Antanas Sniečkus

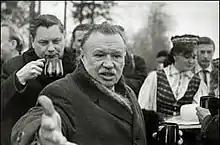
Sniečkus, date and location unknown

Antanas Sniečkus ( – 22 January 1974) was a Lithuanian communist politician who served as the First Secretary of the Communist Party of Lithuania ("de facto" leader of Lithuanian SSR) from 15 August 1940 to his death on 22 January 1974.